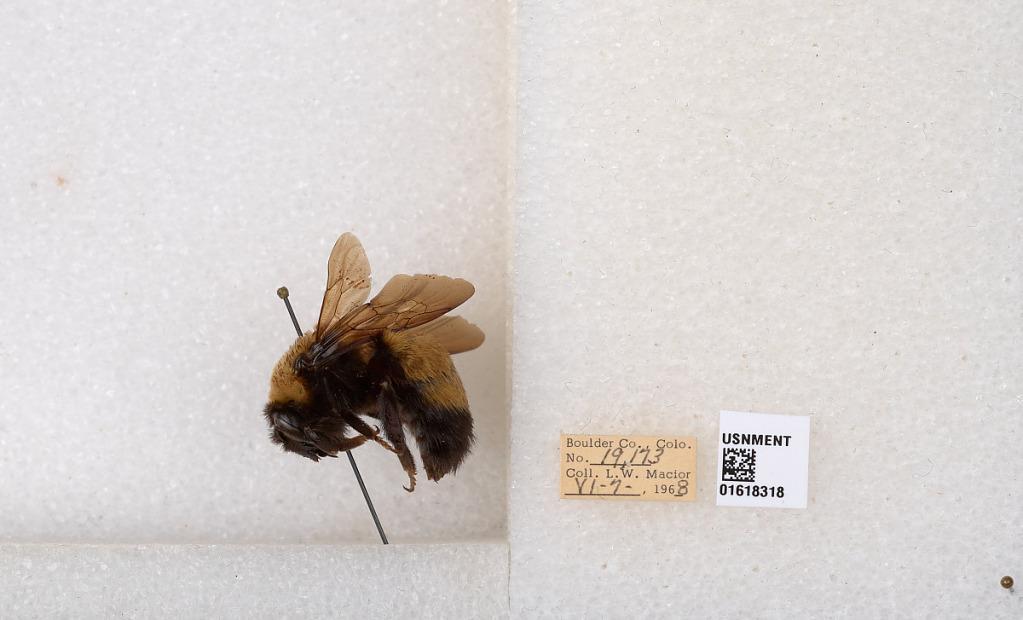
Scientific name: Bombus (Bombus) nevadensis Cresson
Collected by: L. Macior
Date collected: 1968-6-7
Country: United States
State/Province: Colorado
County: Boulder
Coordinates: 40.0925, -105.358